AKB48

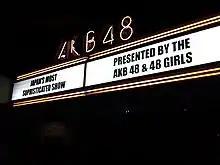
AKB48 Theater in Akihabara, Tokyo

AKB48 was founded as "idols you can meet". Japanese idols are entertainers/performers who appeal directly to fans for support. Close interactions between fans and idols allow idols to cultivate and maintain loyal fan followings. The group's chief producer, Yasushi Akimoto, said that his goal was to create a unique idol group which, unlike other idol groups which perform occasional concerts and appear primarily on television, would perform regularly in its own theater. The AKB48 Theater is in the Don Quijote store in Akihabara, Tokyo.